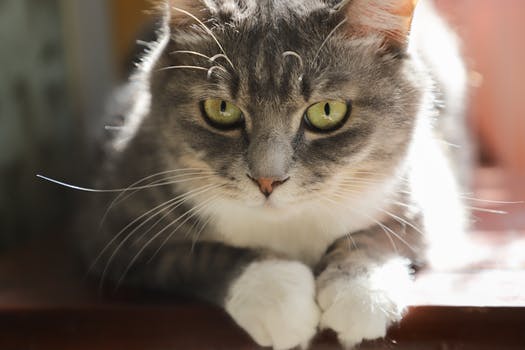
Label: No Watermark